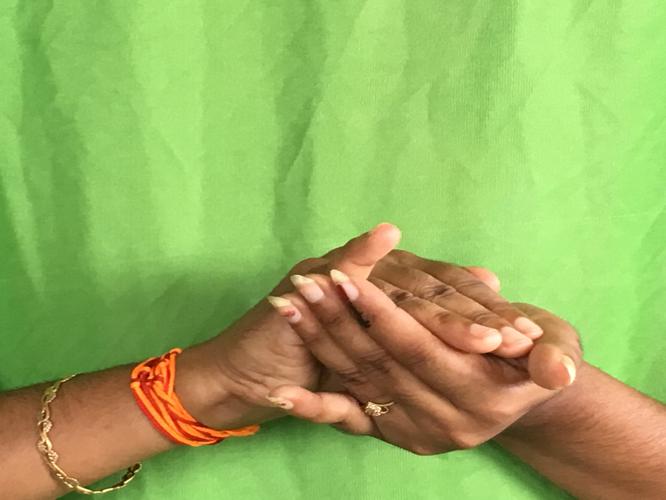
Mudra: Samputa
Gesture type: double_hand